Fish DNA barcoding

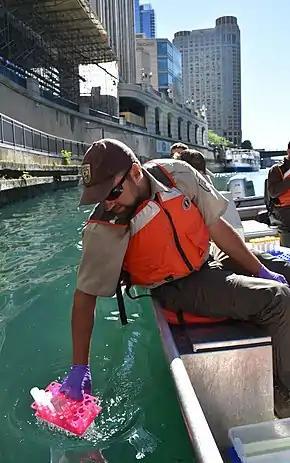

Aquatic environments have special attributes that need to be considered when sampling for fish eDNA metabarcoding. Seawater sampling is of particular interest for assessment of health of marine ecosystems and their biodiversity. Although the dispersion of eDNA in seawater is large and salinity negatively influences DNA preservation, a water sample can contain high amounts of eDNA from fish up to one week after sampling. Free molecules, intestinal lining and skin cell debris are the main sources of fish eDNA.